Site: brandenburg
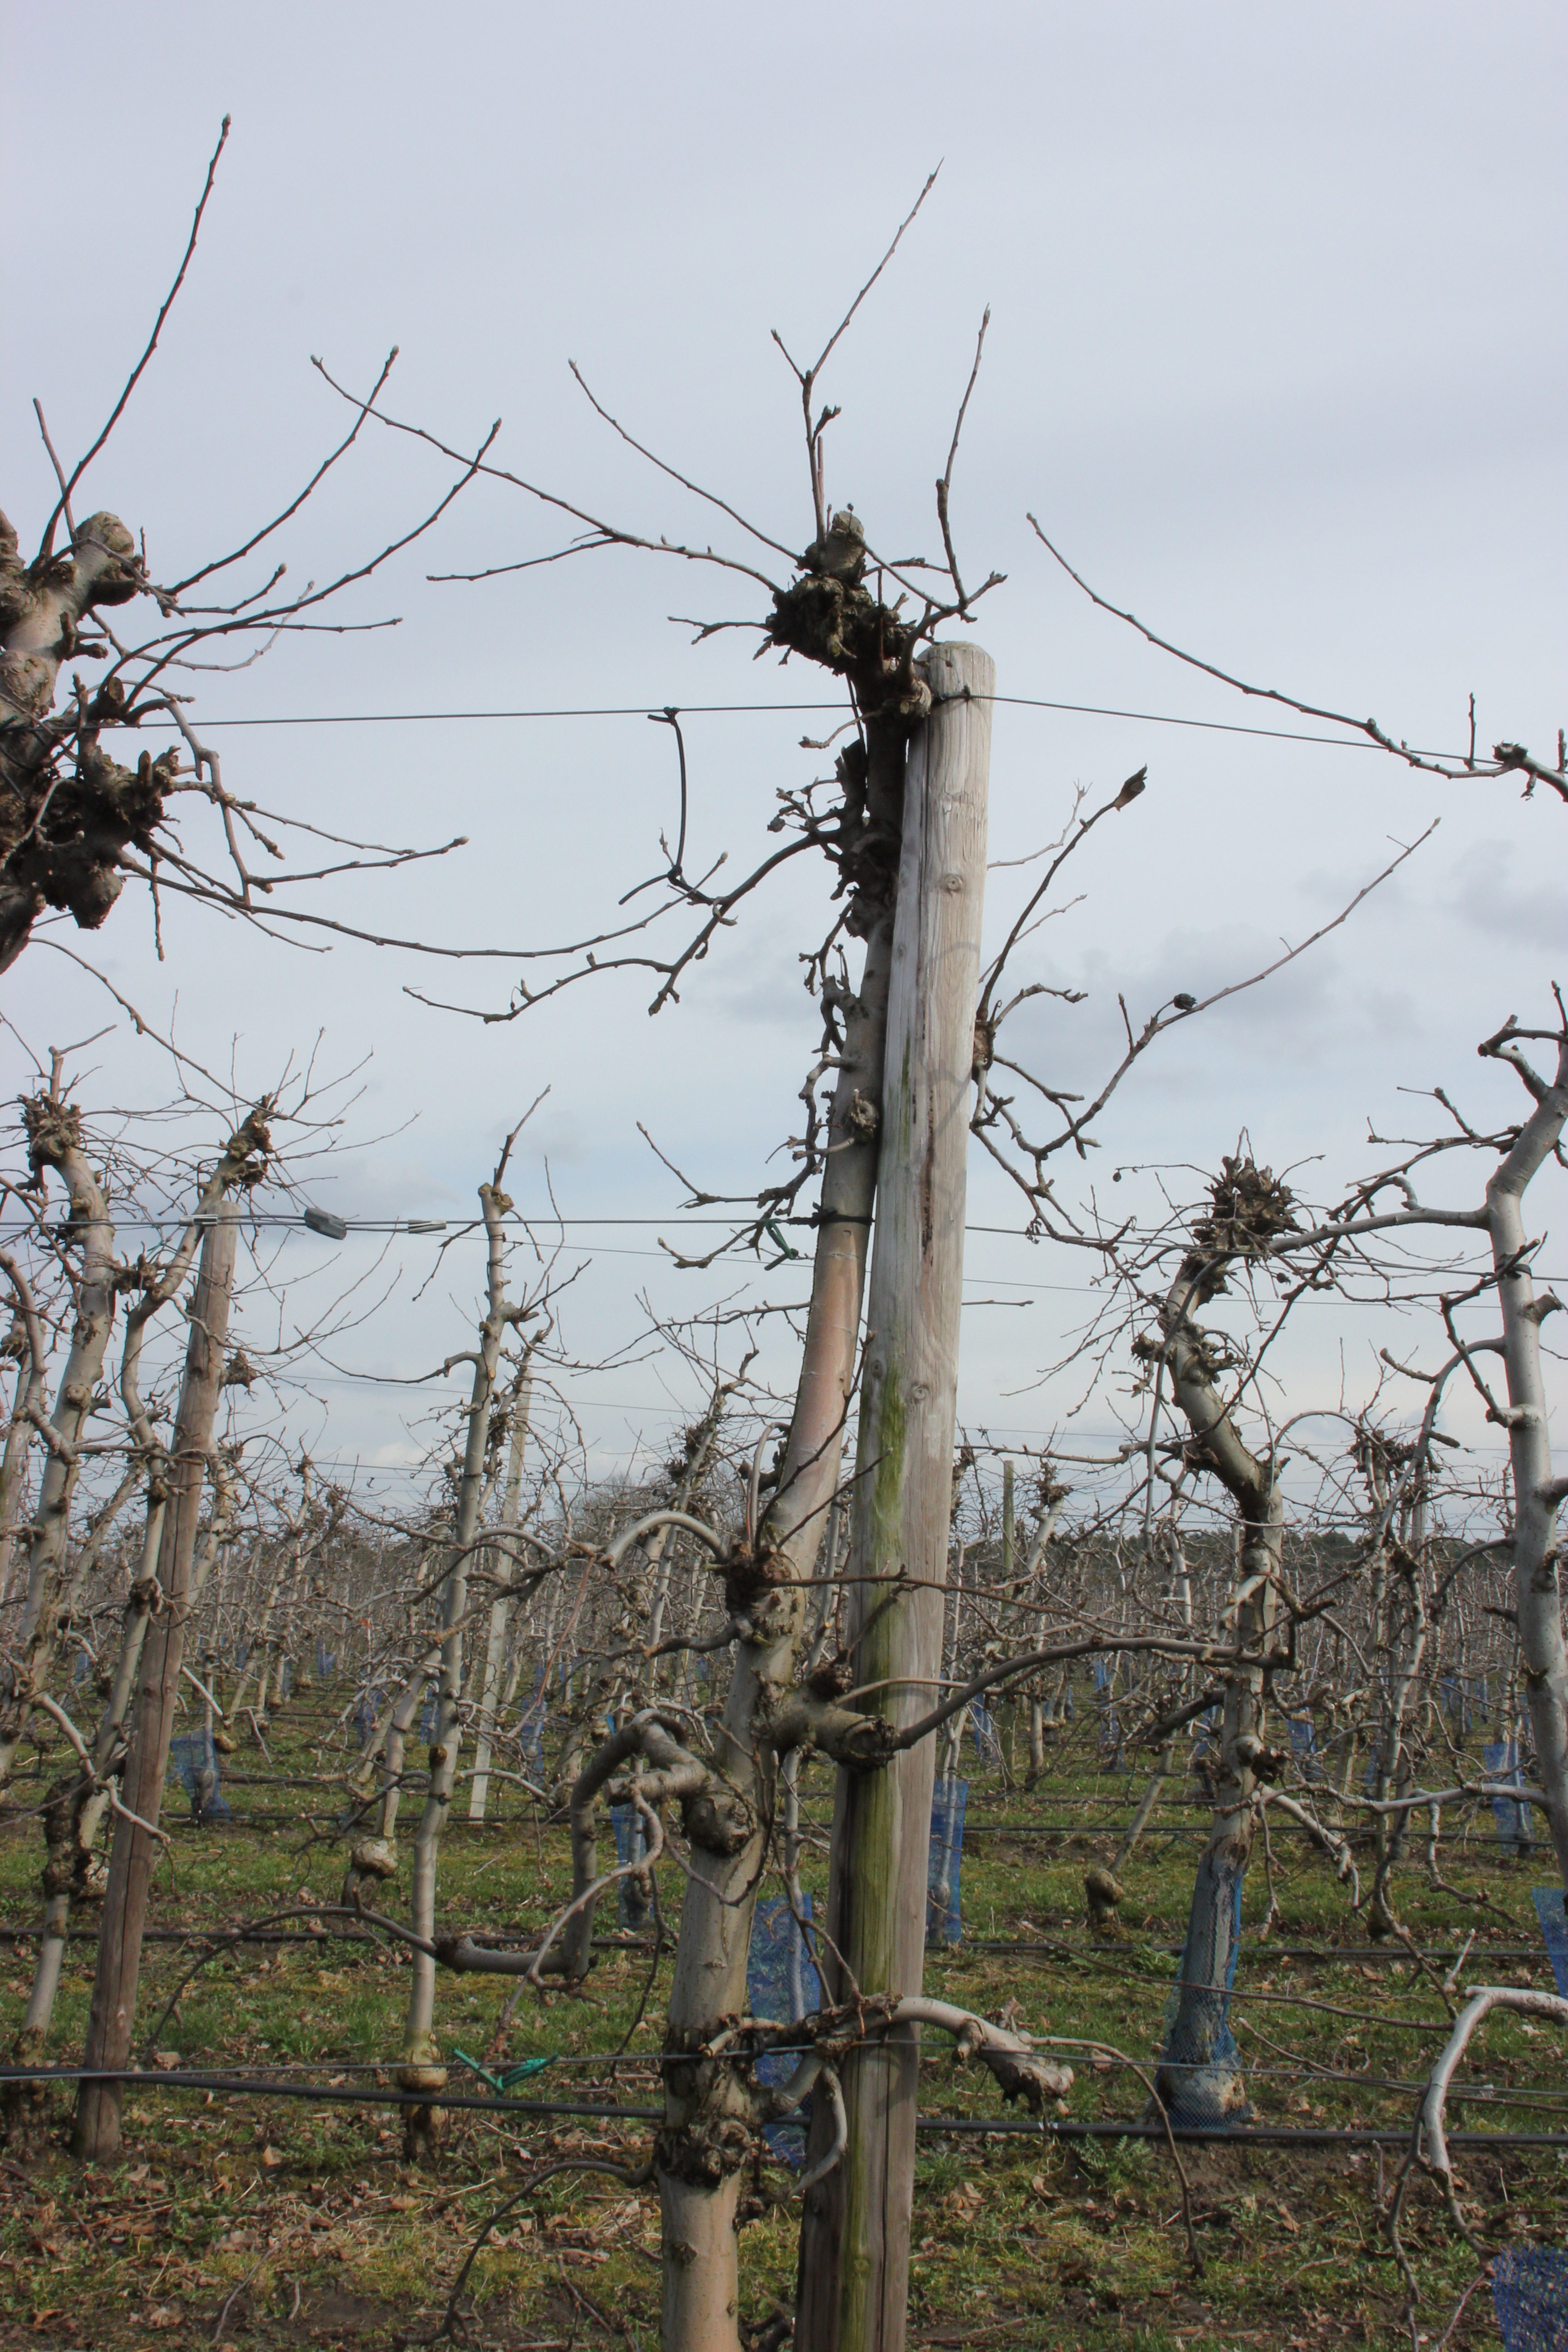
Growth stage (BBCH 01): Bud development